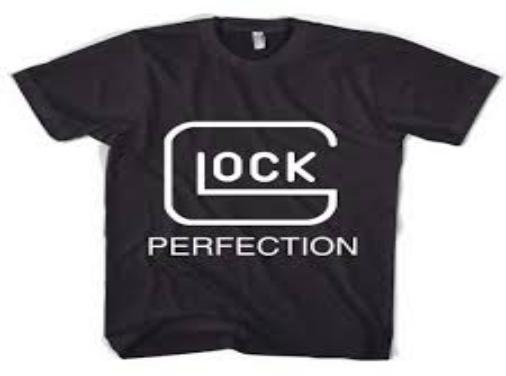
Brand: Glock-1
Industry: Clothes